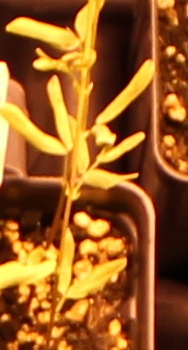
Label: Lentil